Irish War of Independence

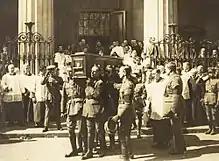
The funeral of Michael CollinsSt. Mary's Pro-Cathedral, Dublin, August 1922

The war of independence in Ireland ended with a truce on 11 July 1921. The conflict had reached a stalemate. Talks that had looked promising the previous year had petered out in December when Prime Minister of the United Kingdom David Lloyd George insisted that the IRA first surrender their arms. Fresh talks, after the Prime Minister had come under pressure from H. H. Asquith and the Liberal opposition, the Labour Party and the Trades Union Congress, resumed in the spring and resulted in the truce. From the point of view of the British government, it appeared as if the IRA's guerrilla campaign would continue indefinitely, with spiralling costs in British casualties and in money. More importantly, the British government was facing severe criticism at home and abroad for the actions of British forces in Ireland. On 6 June 1921, the British made their first conciliatory gesture, calling off the policy of house burnings as reprisals. On the other side, IRA leaders, and in particular Collins, felt that the IRA as it was then organised could not continue indefinitely. It had been hard pressed by the deployment of more regular British soldiers to Ireland and by the lack of arms and ammunition.